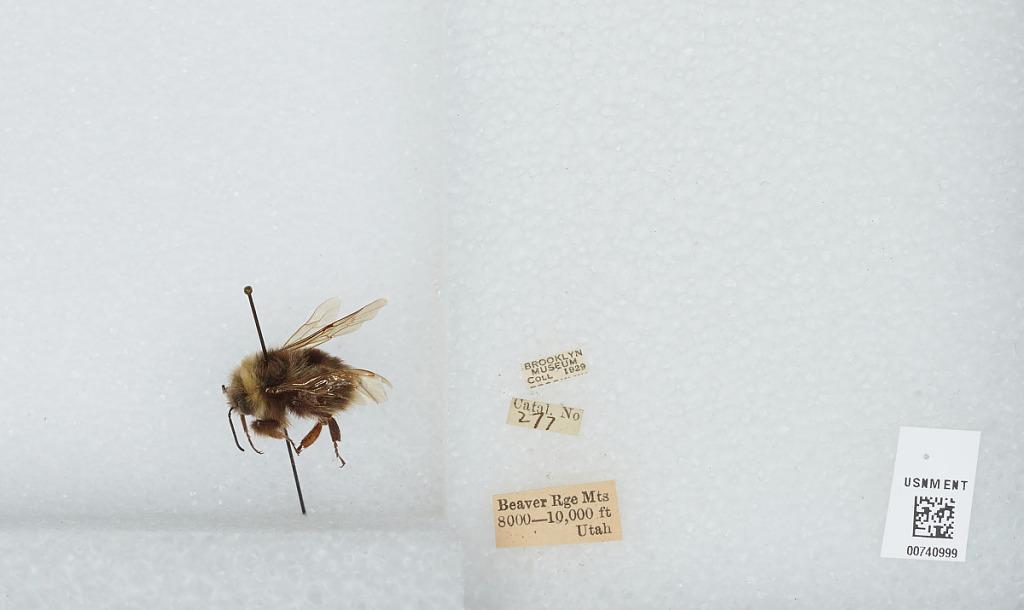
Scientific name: Bombus (Bombus) occidentalis Greene
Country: United States
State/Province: Utah
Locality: Beaver Range Mountains
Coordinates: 38.1536, -112.611